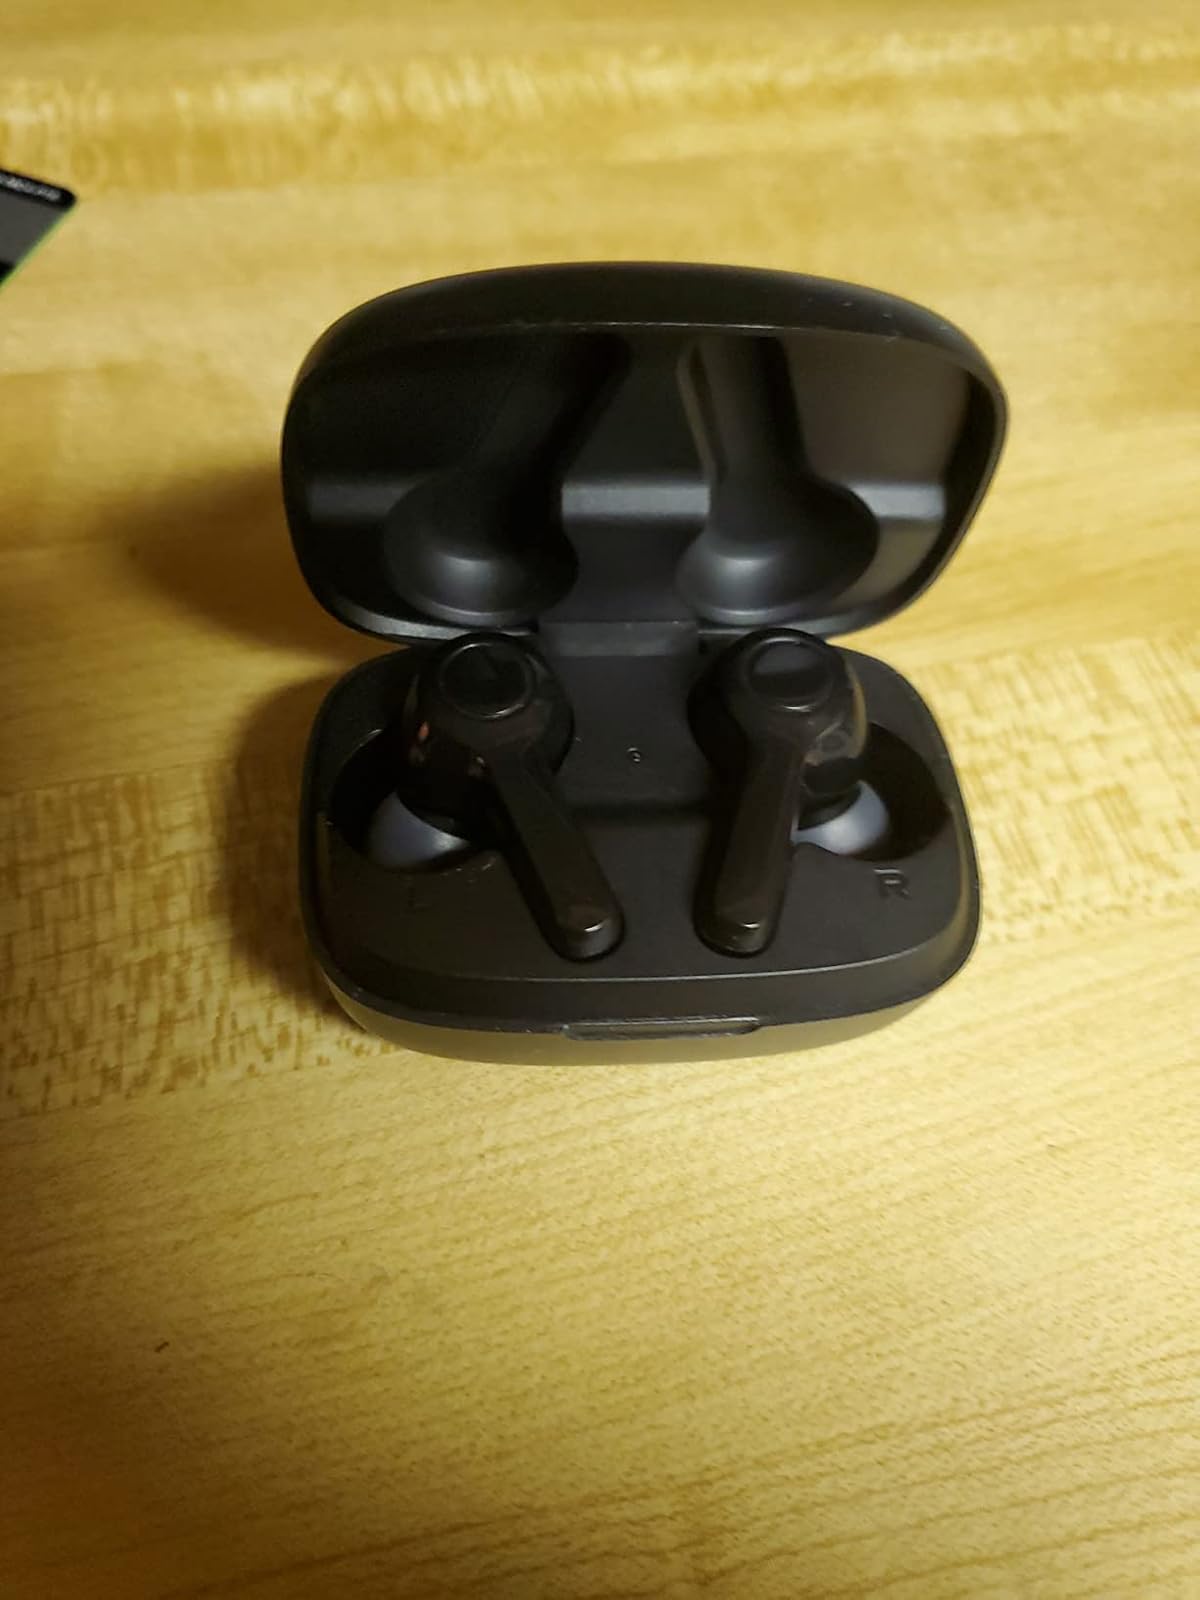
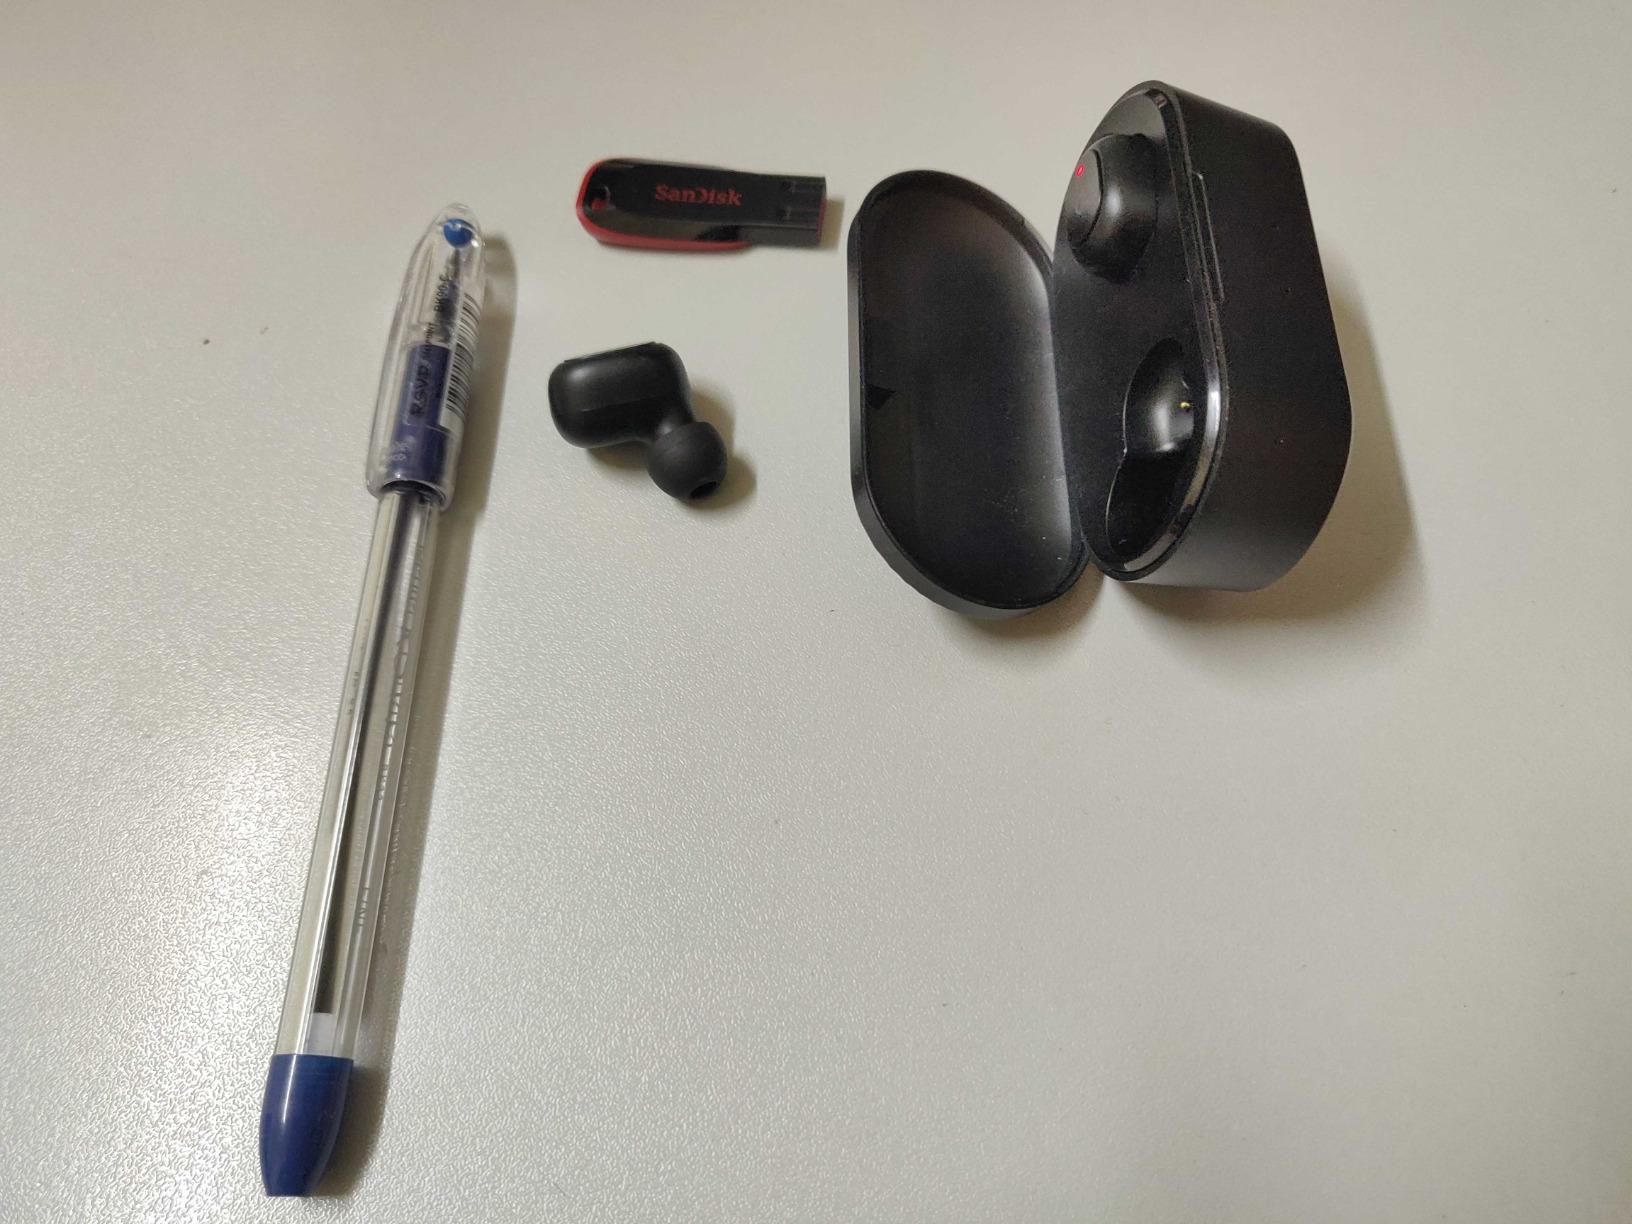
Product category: earbuds
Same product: no